USS Iowa turret explosion

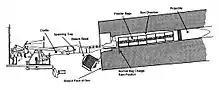
Cutaway diagram of a 16-inch gun loaded with a projectile and six powder bags. The rammer arm is still extended into the breech.

Sandia investigators asked if two similar explosions on the battleship could be related to the "Iowa" explosion. In 1924 and 1943, open breech explosions had occurred in the Turret Two center gun aboard "Mississippi", each time killing most of the crewmen in the turret. Miceli's team responded that the explosions were not related, because the "Mississippi" incidents were not actual explosions, but "intense burnings" of the powder which resulted from causes different from the "Iowa" incident. A staff officer from Naval Sea Systems Command, Rear Admiral Robert H. Ailes, told Sandia that the "Mississippi" explosions "would not be discussed".